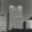
Label: skyscraper